Zhmerynka

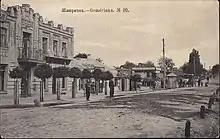
Zhmerynka in the 1910s

Initially there were two neighbouring villages named "Zmierzynki Wielkie" ("Big Zmierzynki") and "Zmierzynki Małe" ("Small Zmierzynki"), administratively located in the Winnica County in the Bracław Voivodeship in the Lesser Poland Province of the Kingdom of Poland. The former was a possession of the Potocki family and the latter of the Głowacki family. The villages were annexed by Russia in the Second Partition of Poland (1793), and their names were Russified to "Zhmerynka" from the Polish "Zmierzynka".